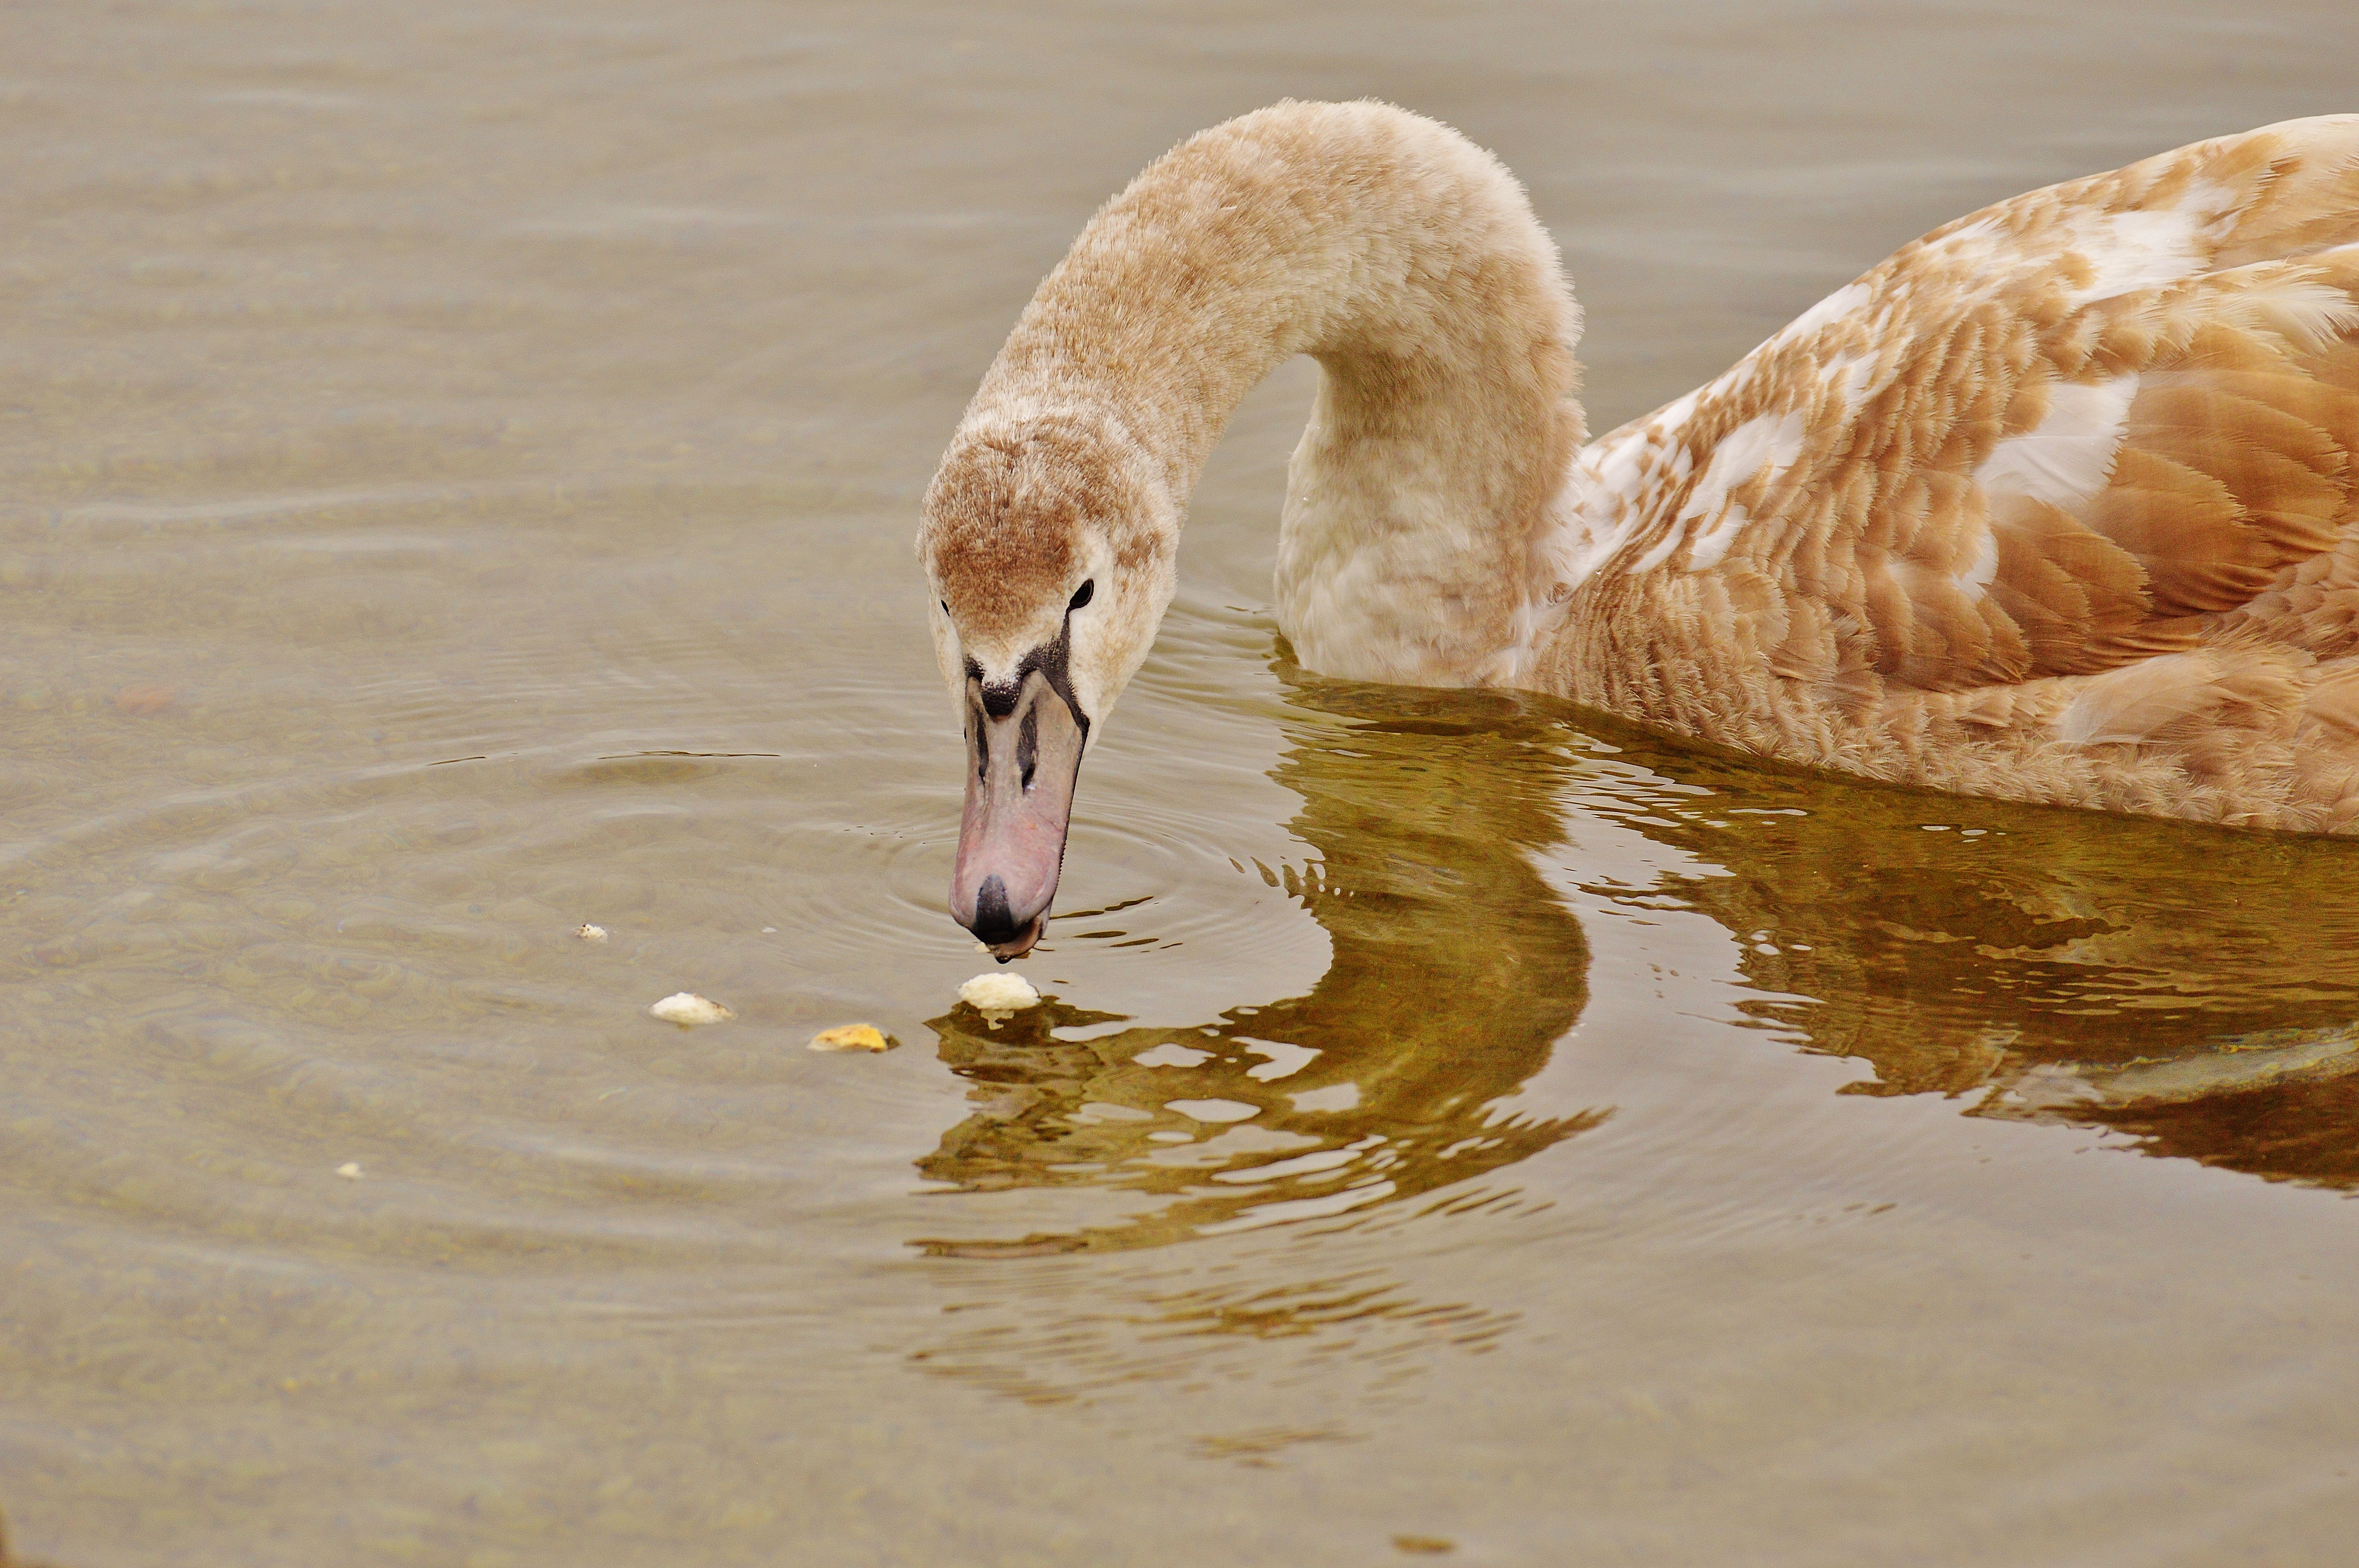
water, nature, bird, wing, lake, animal, wildlife, reflection, beak, feather, fauna, swan, duck, swans, vertebrate, waterfowl, waters, water bird, animal world, pride, schwimmvogel, ducks geese and swans